Power projection

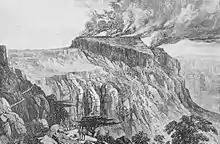
An illustration of the burning of Magdala, an event which took place during the British Expedition to Abyssinia in 1868. The expedition came about as a result of Tewodros II of Ethiopia's imprisonment of European missionaries and officials, and demonstrated the power projection capabilities of the British Empire.

The Anglo-French expeditionary force sent to shore up the Ottoman Empire against Russian aggression during the Crimean War (1853–1856) was one of the earliest modern examples of a planned expeditionary power-projection campaign. It was the first campaign to use modern technology, including steam-powered warships and telegraph communications.